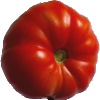
Label: Tomato 3